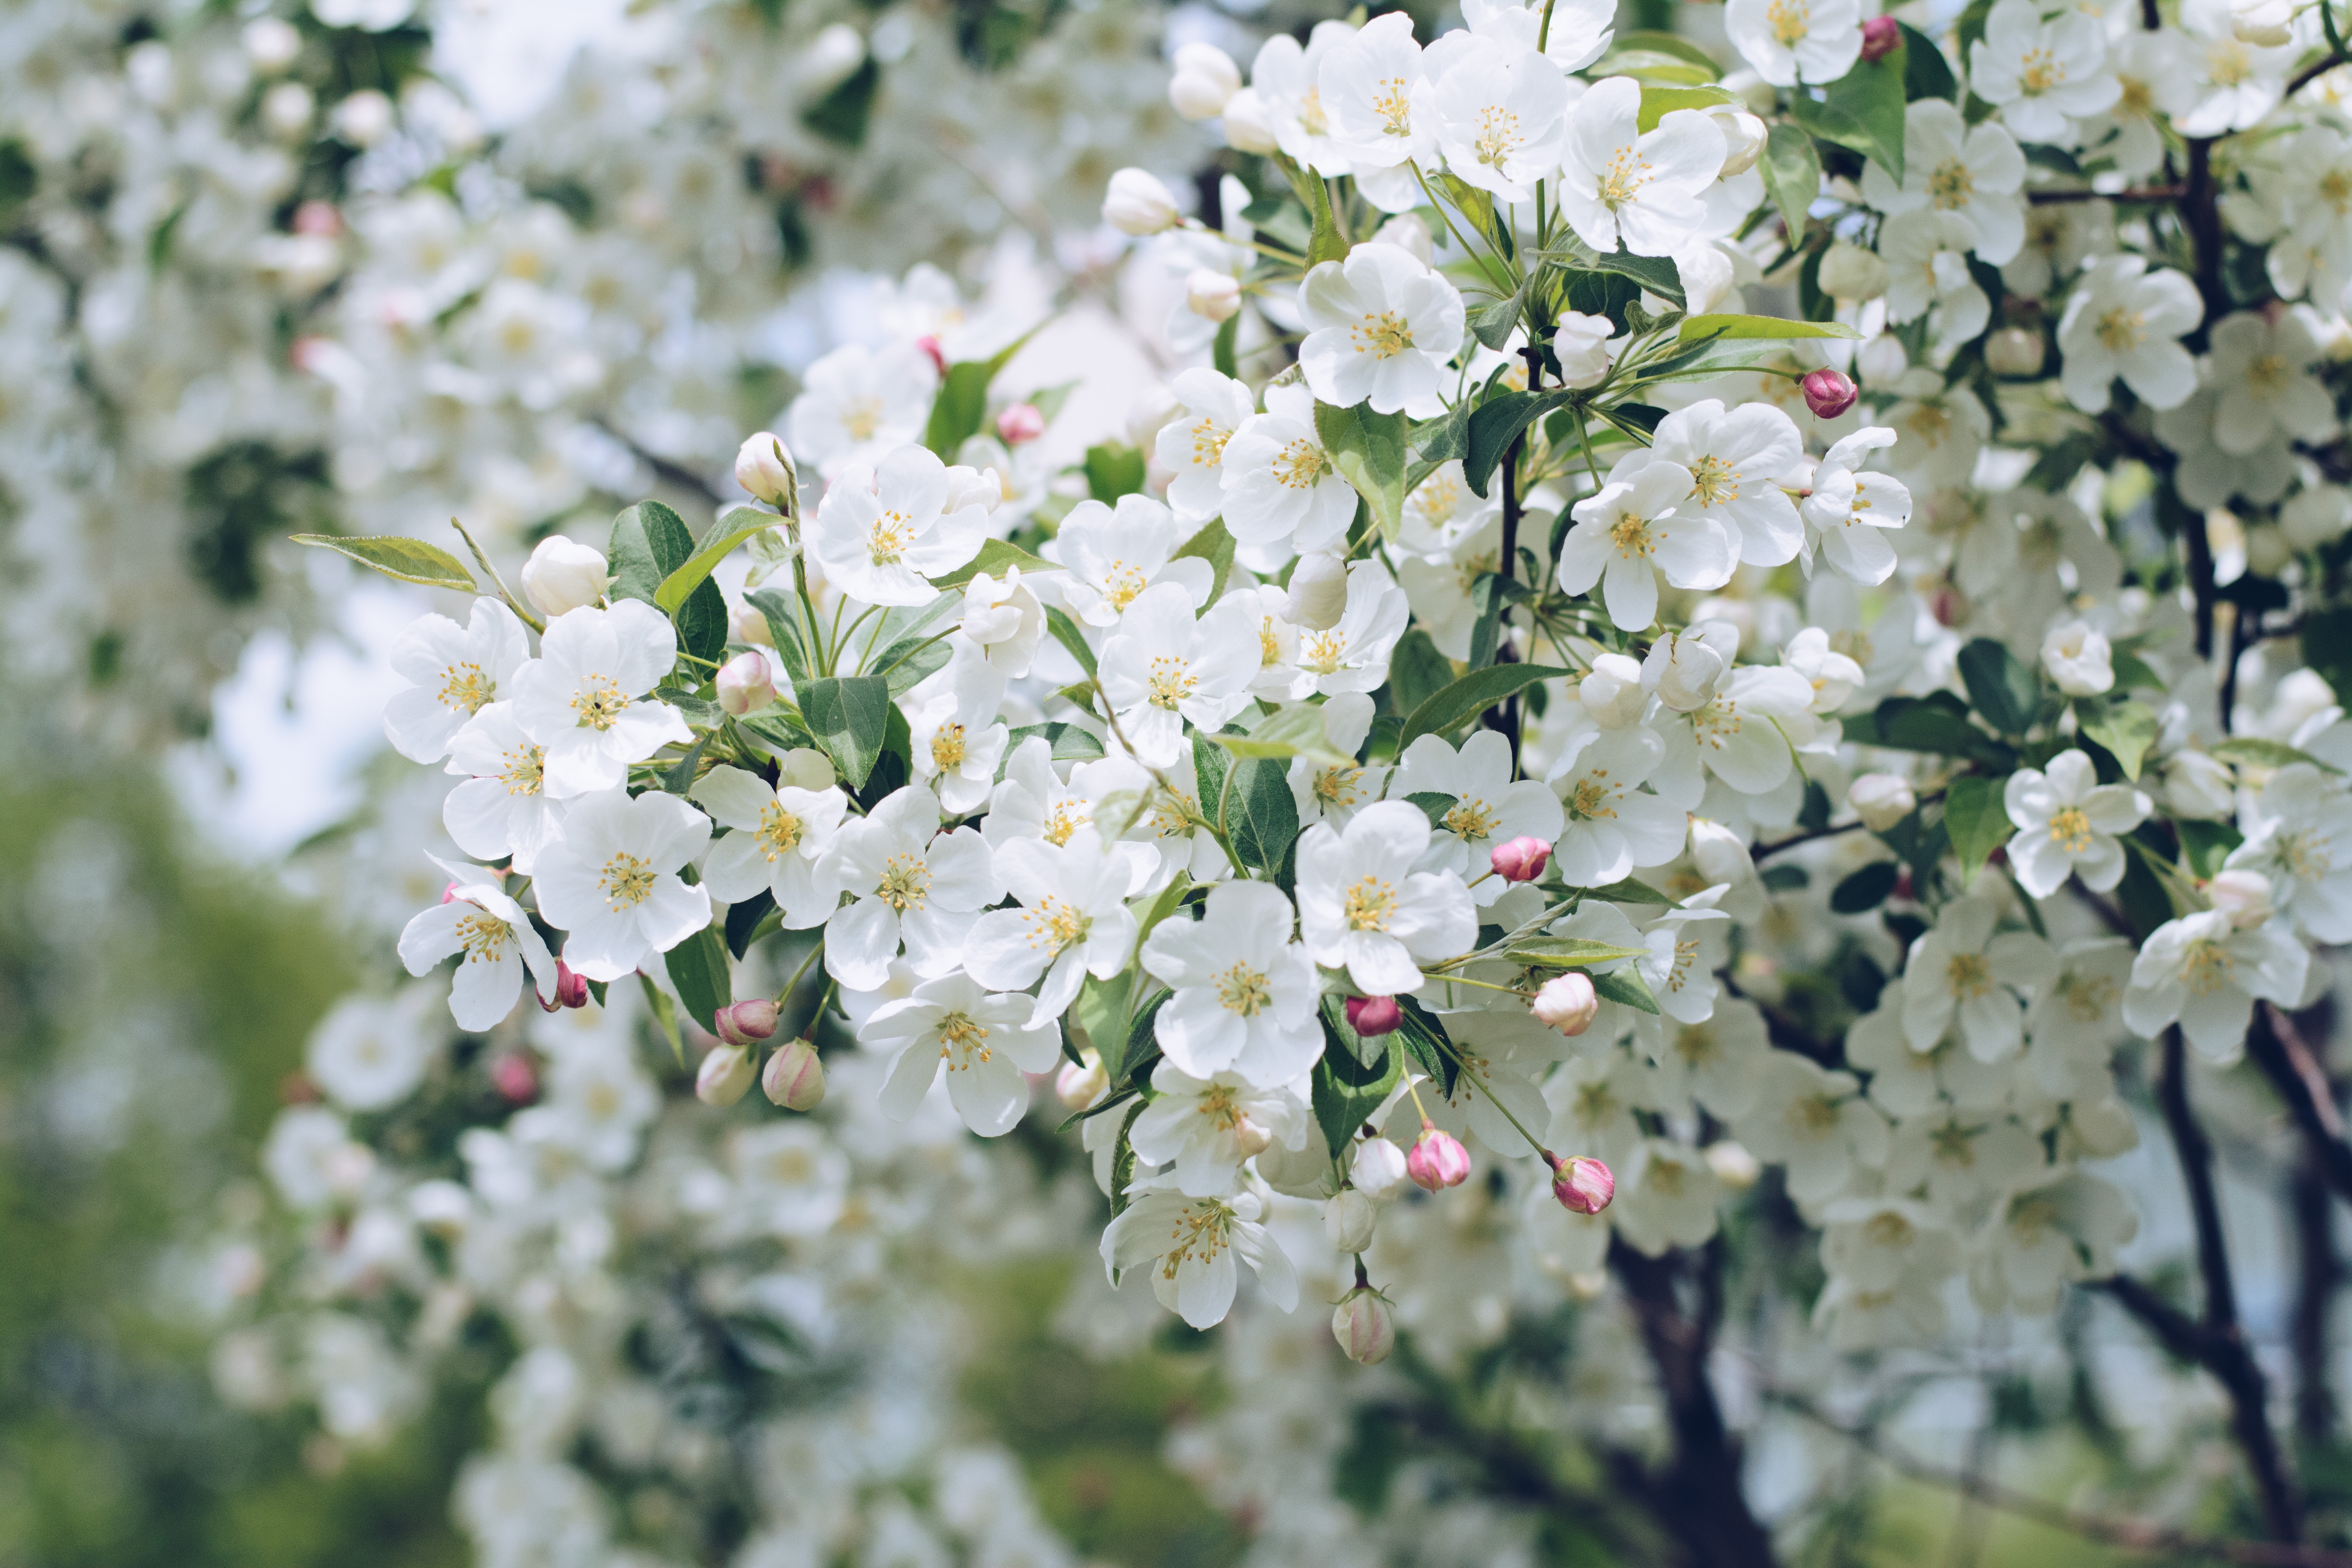
branch, blossom, plant, flower, spring, produce, botany, flora, wildflower, shrub, jasmine, flowering plant, woody plant, land plant